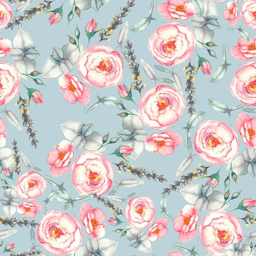
hand drawn watercolor floral seamless pattern with tender pink roses in vector on the light blue background vector